The Beloved of His Highness

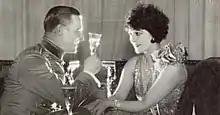
Paul Richter and Vivian Gibson

The Beloved of His Highness is a 1928 German silent comedy film directed by Jacob Fleck and Luise Fleck and starring Vivian Gibson, Mary Kid and Lia Eibenschütz. It was based on an operetta, by Jean Gilbert.